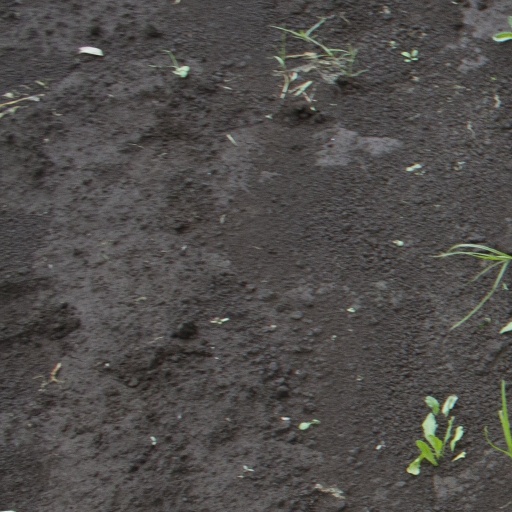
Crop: soybean